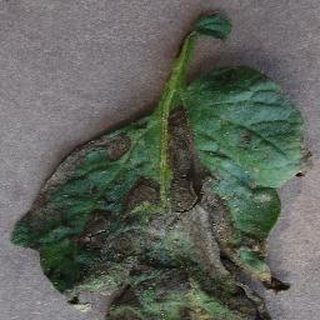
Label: tomato_early_blight